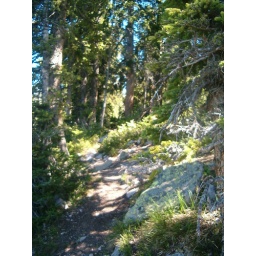
Path by butterfly lake